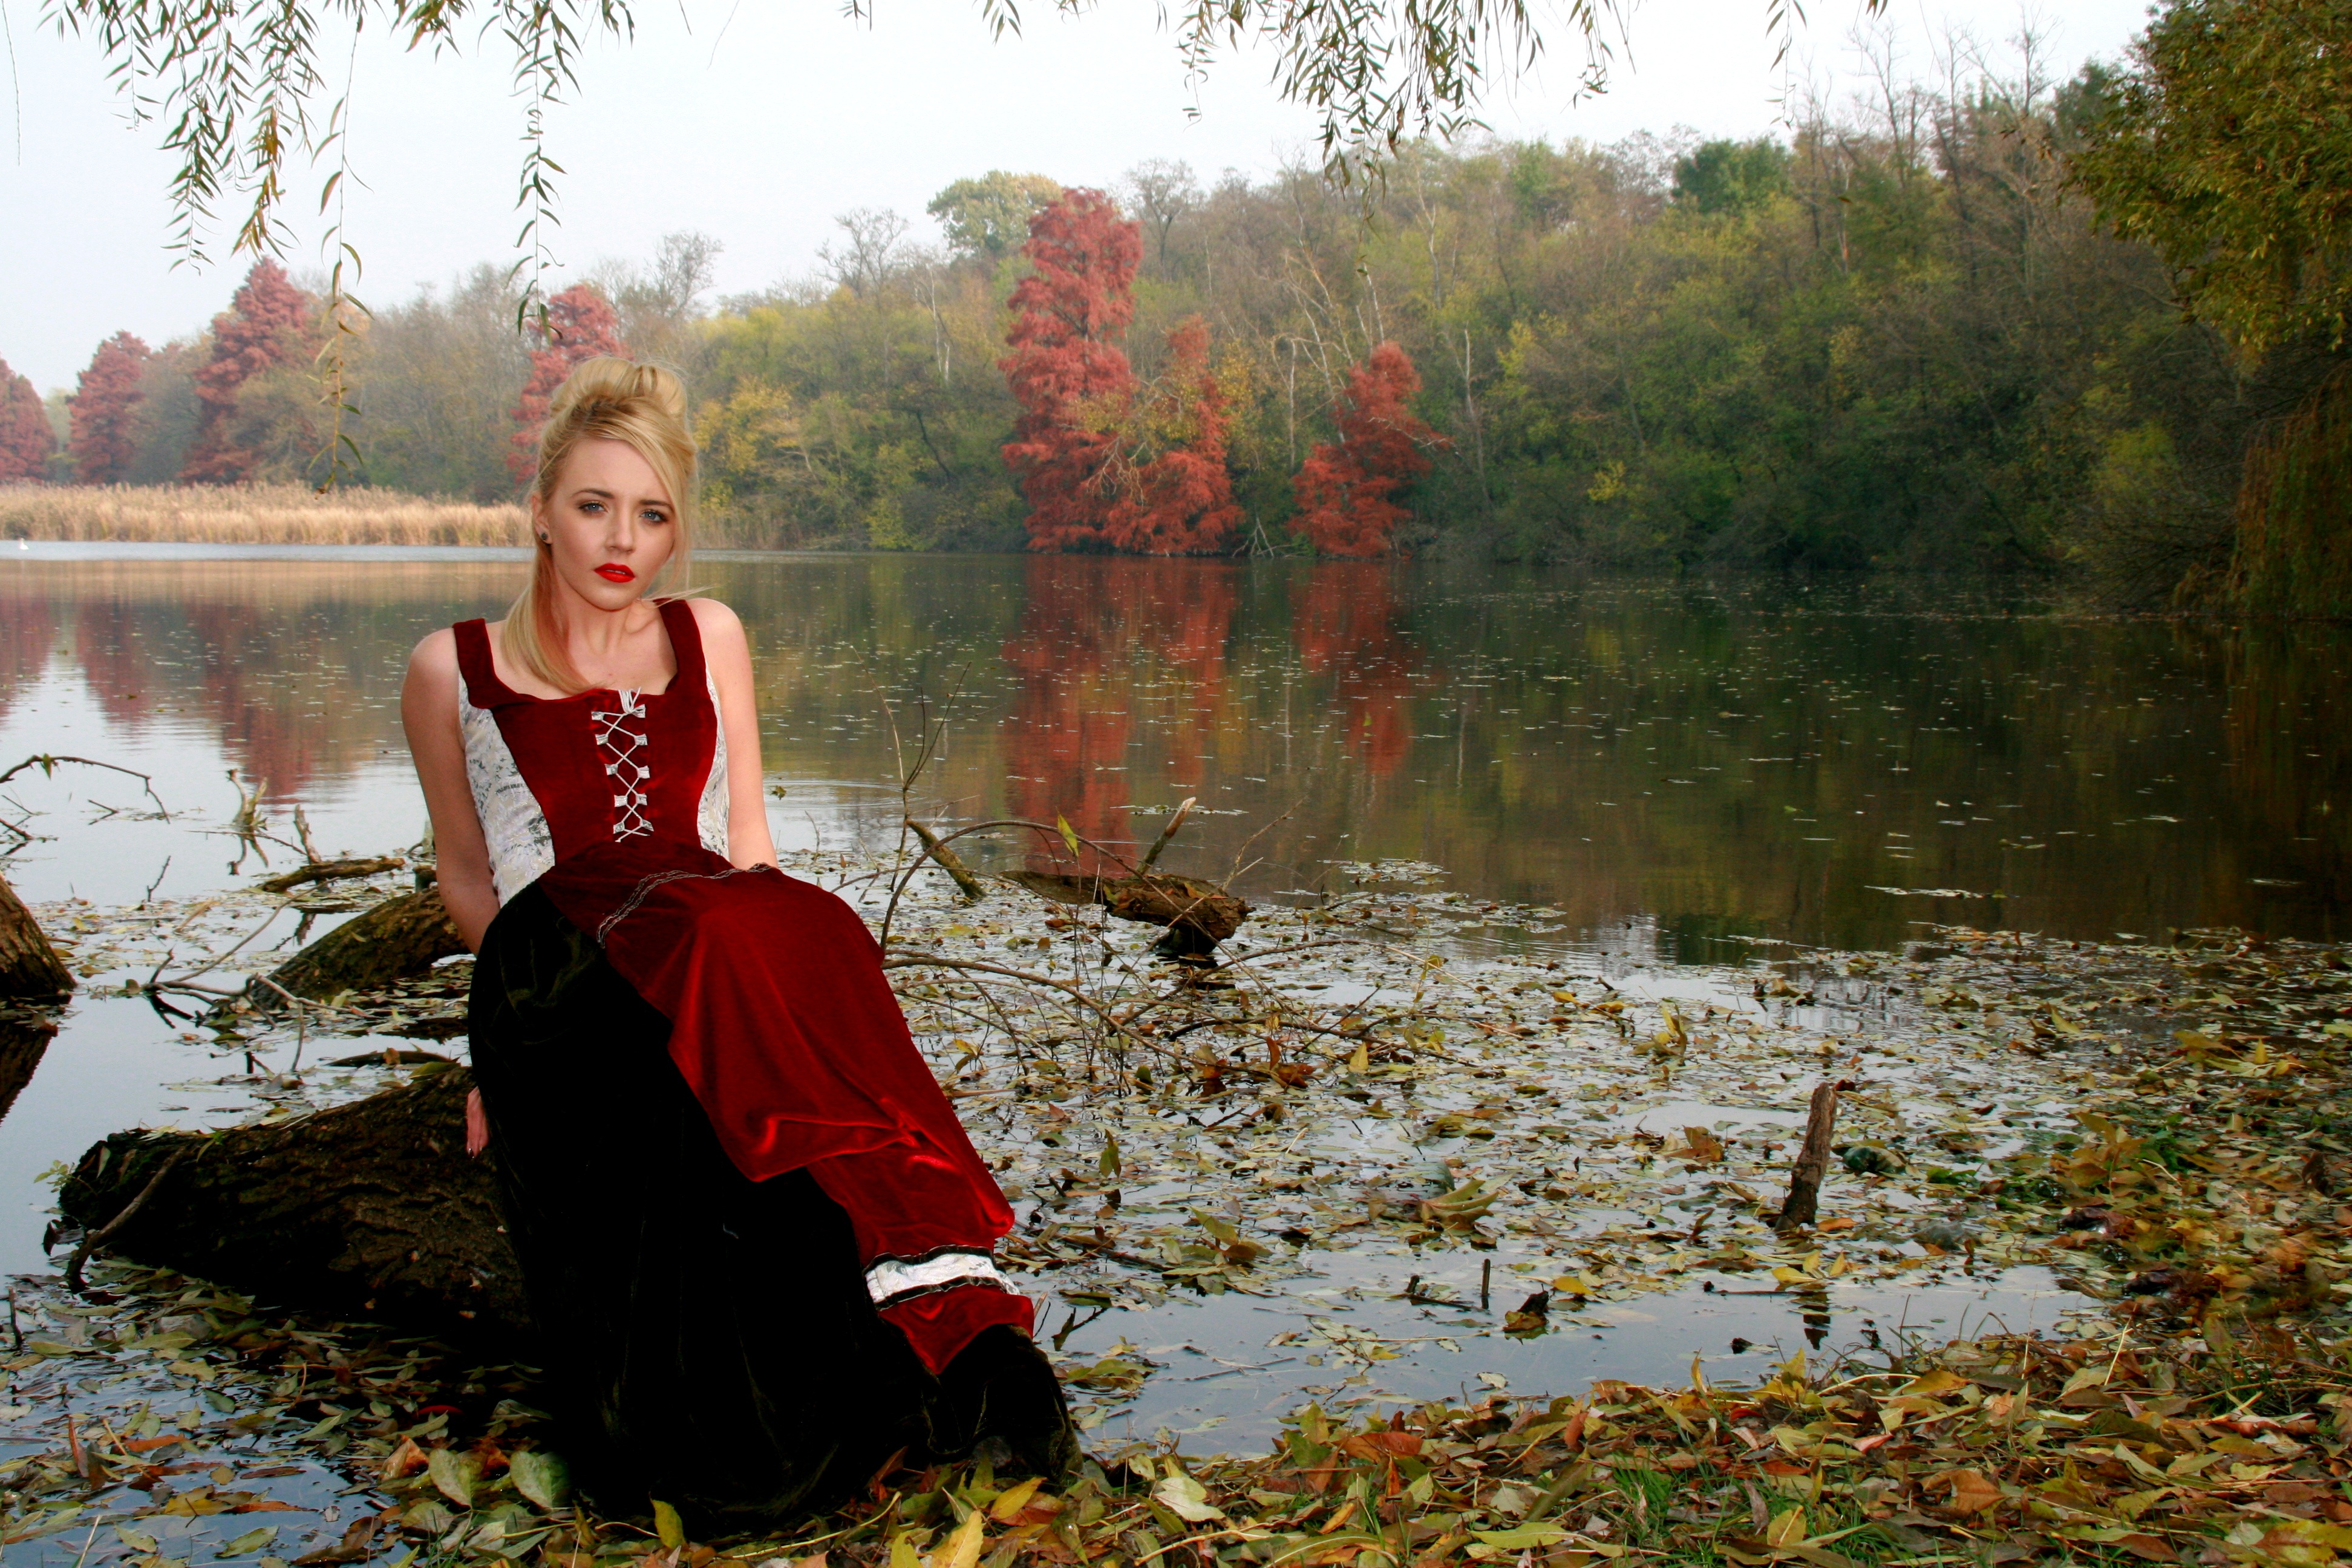
tree, forest, girl, leaf, flower, lake, spring, reflection, red, autumn, season, dress, blond